Jesse Lerner

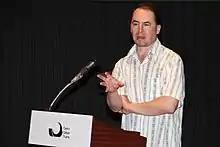
Jesse Lerner in 2013.

Jesse Lerner is a filmmaker and writer based in Los Angeles and Mexico City. His documentaries include "Frontierland" (with Rubén Ortiz Torres), about the Latino experience in the United States; "Ruins" (about the history of Mexican archeology and the traffic in fakes), "The Atomic Sublime" (about Abstract Expressionism and the Cold War), "The Absent Stone" (with Sandra Rozental, about the monolith of Coatlinchan) and "The American Egypt" (about the Mexican Revolution in Yucatán).